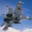
Label: airplane